Pavel Pototsky (engineer)

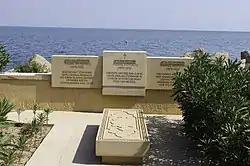
Pavel Pototsky's grave in Bibiheybat

Pototsky and his wife, Nadezhda Anatolyevna, then lived at 23 Boyuk Minaret alley in Baku. At that time, the Workers 'Cooperative - the Workers' Union was established opposite the house. And that union required an accountant. Losing his eyesight, Pototsky worked as an accountant here for some time. Following an order to continue work in Bibiheybat Bay, Azneft's head Serebrovsky offered Pototsky to take over the management of the bay. Although blind, in 1922 he developed a project to fill 27 hectares of sea area with soil. Soon Pototsky worked on a new project to fill the bay. According to this project, 79 hectares of land were to be poured. This work continues successfully, and on April 18, 1923, a 82.5-meter-deep well was drilled in Ilich Bay (Layer 3). The first oil fountain from a new area - a covered area - amazes the whole world and attracts great interest at international oil conferences.